Xzibit

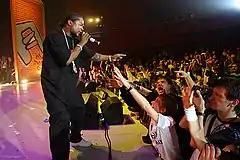
Xzibit in 2007

After the cancelation of "Pimp My Ride" in 2007, 2008 was the first year where Xzibit did not release an album in his former two-year cycle. Though starring in two movies "" as Mosley Drummy and "American Violet" as Darrell Hughes, this year marked a significant financial downstep for him, earning merely $70,000, opposed by almost $500,000 one year prior. He was also featured on The Alkaholiks "Tha Alkaholiks: Live from Rehab" concert film that year. In 2009, he played the mob leader Big Fate in the acclaimed "" and reprised his role as Abbott in the enhanced remake of 2004's "The Chronicles of Riddick: Escape from Butcher Bay", "", while Sony released his first greatest hits album, entitled "The Greatest Hits". Even though his financial troubles were increased even further, as he had to file for bankruptcy in July 2009 and January 2010, although both attempts were dismissed and his houses and belongings liened.